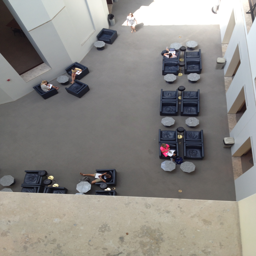
figure : looking down from the 5th floor of person .